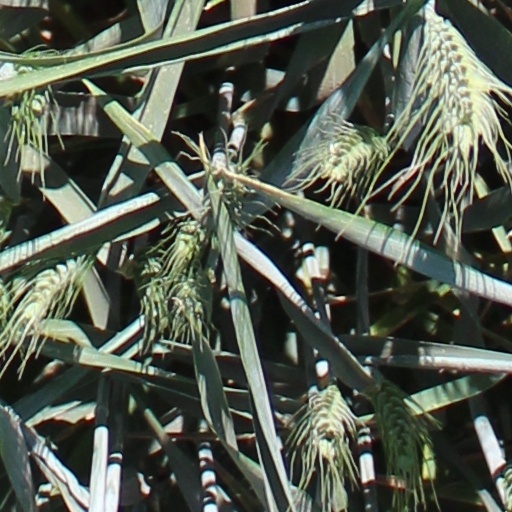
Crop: wheat